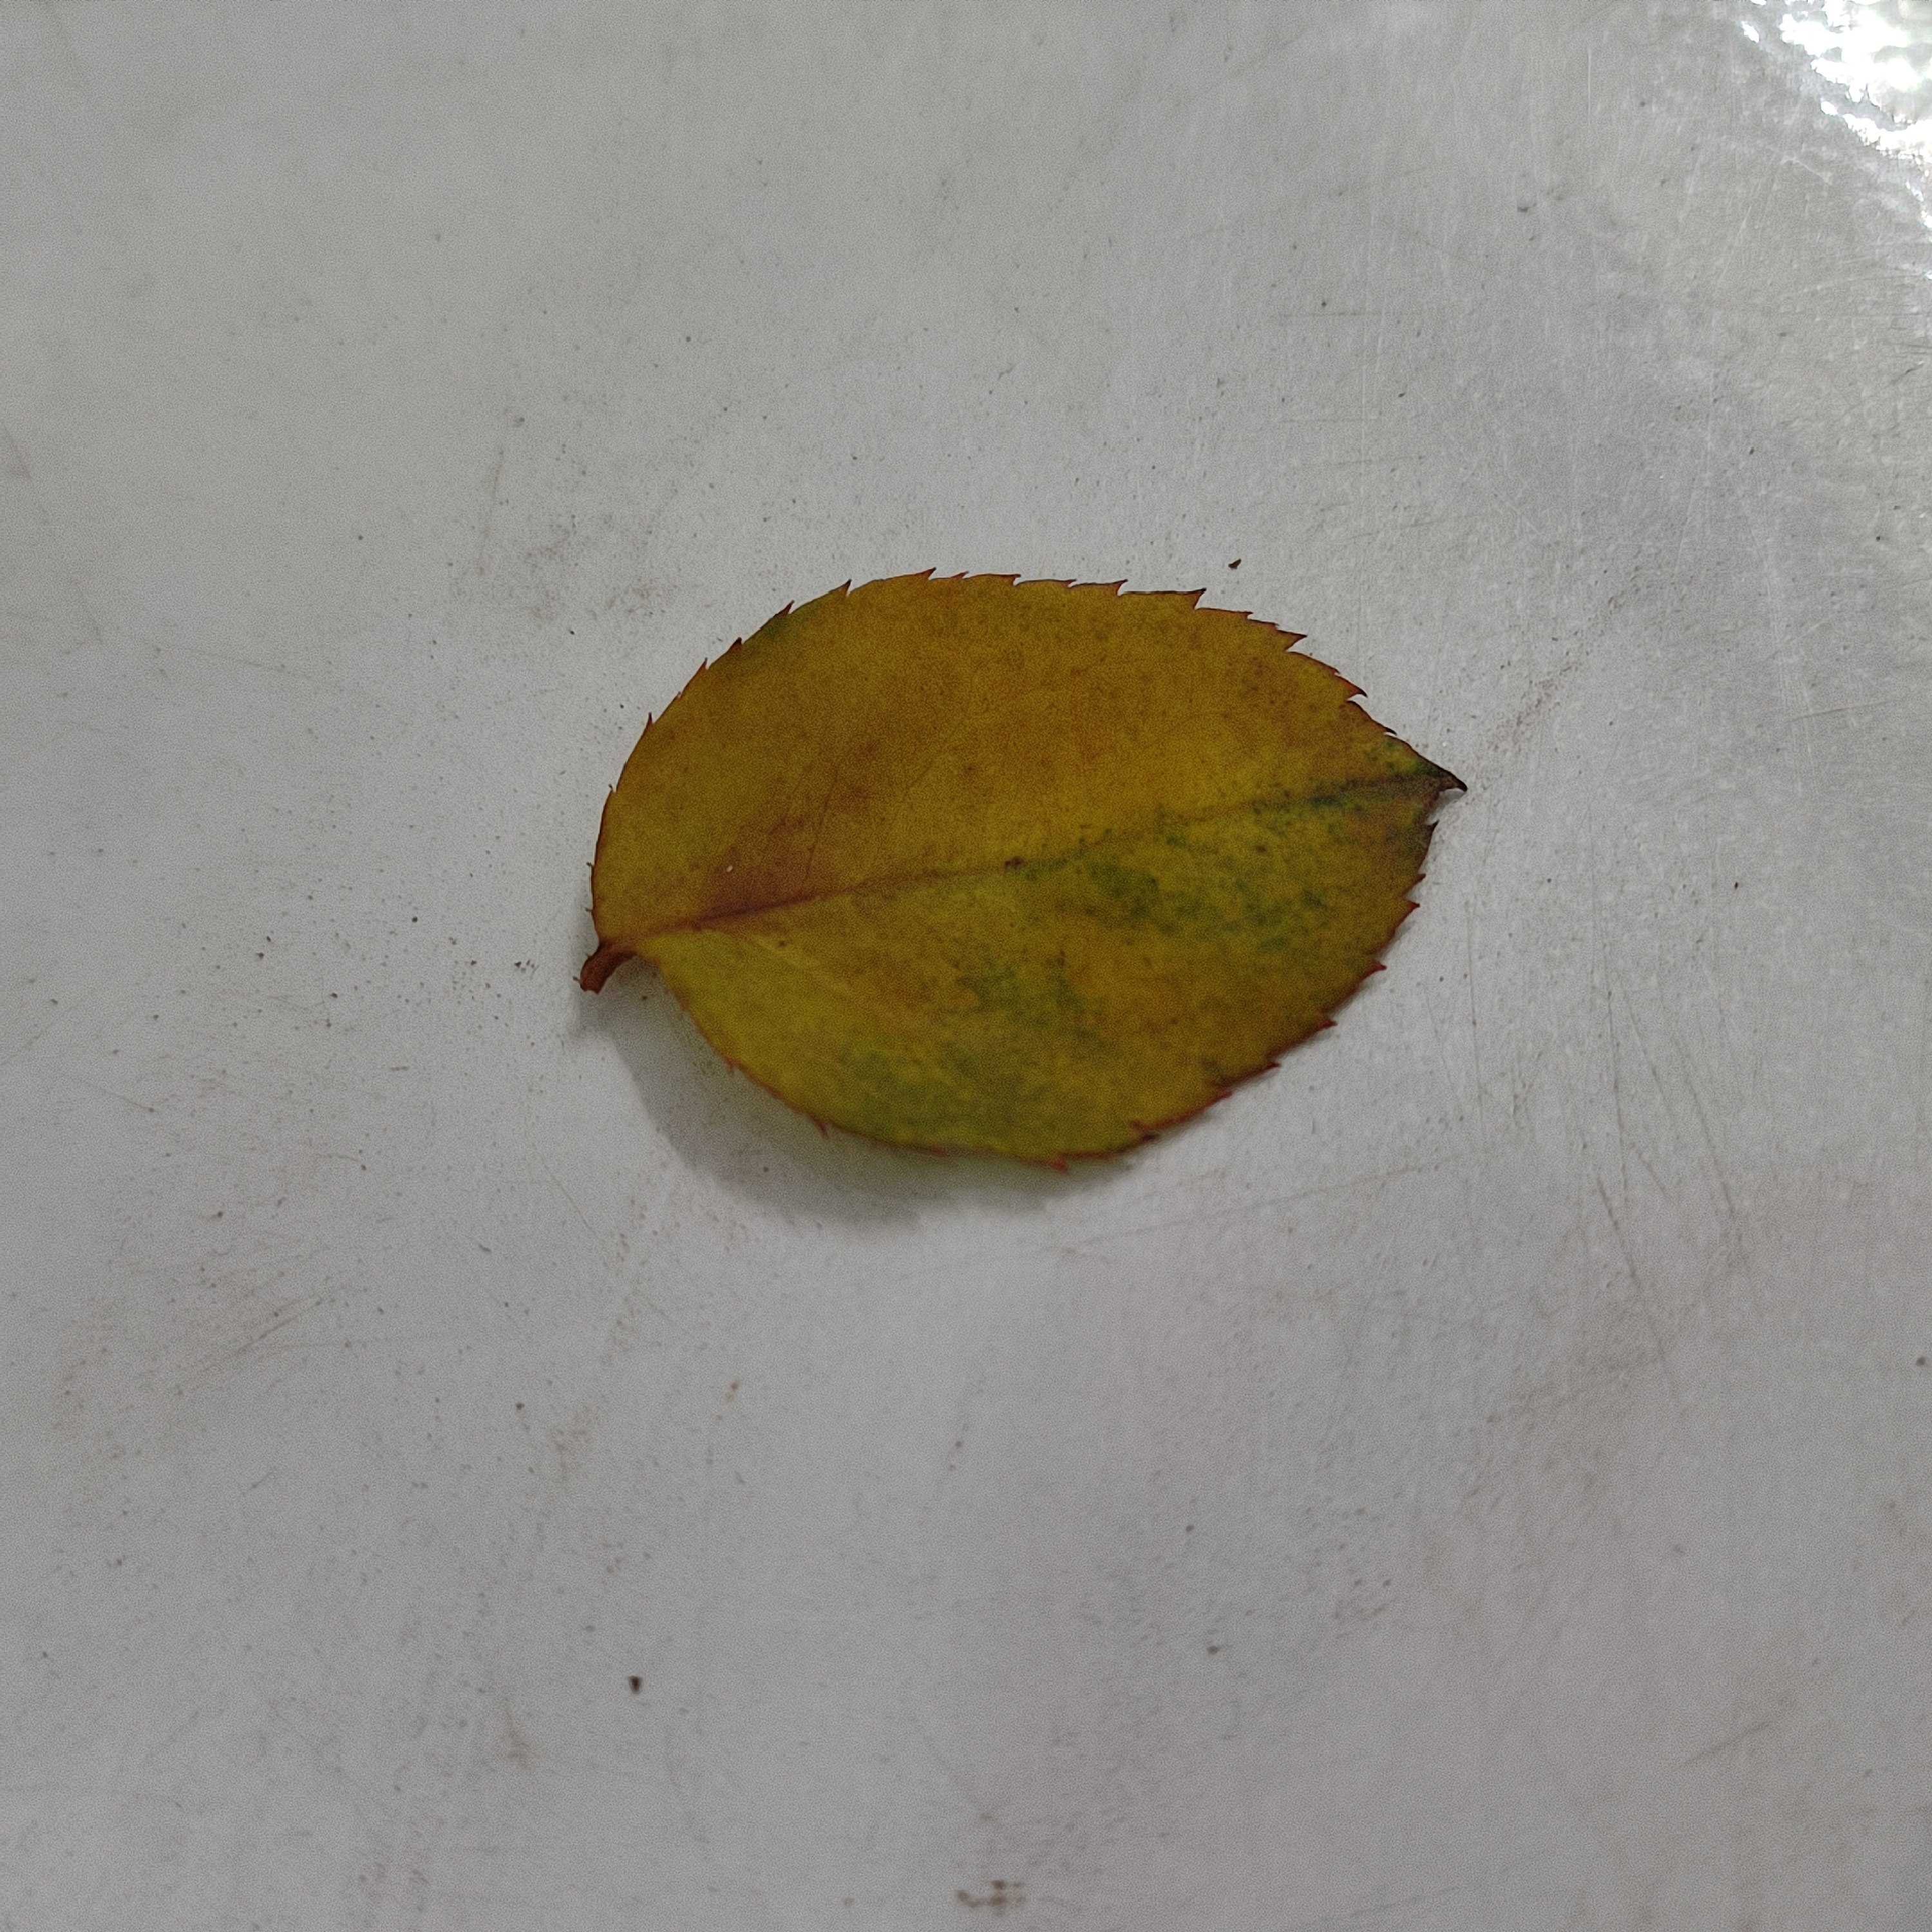
Label: Yellow Mosaic Virus